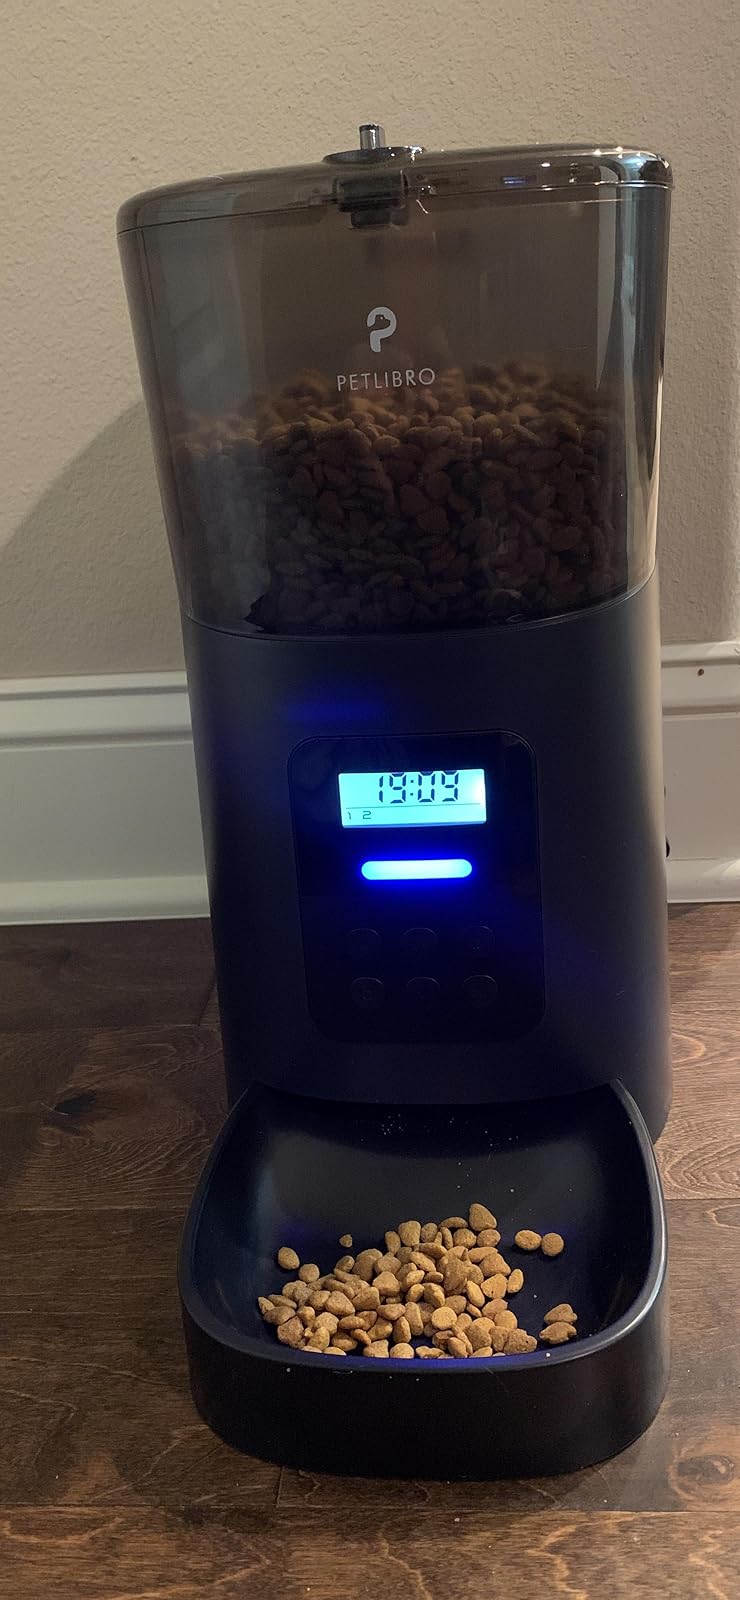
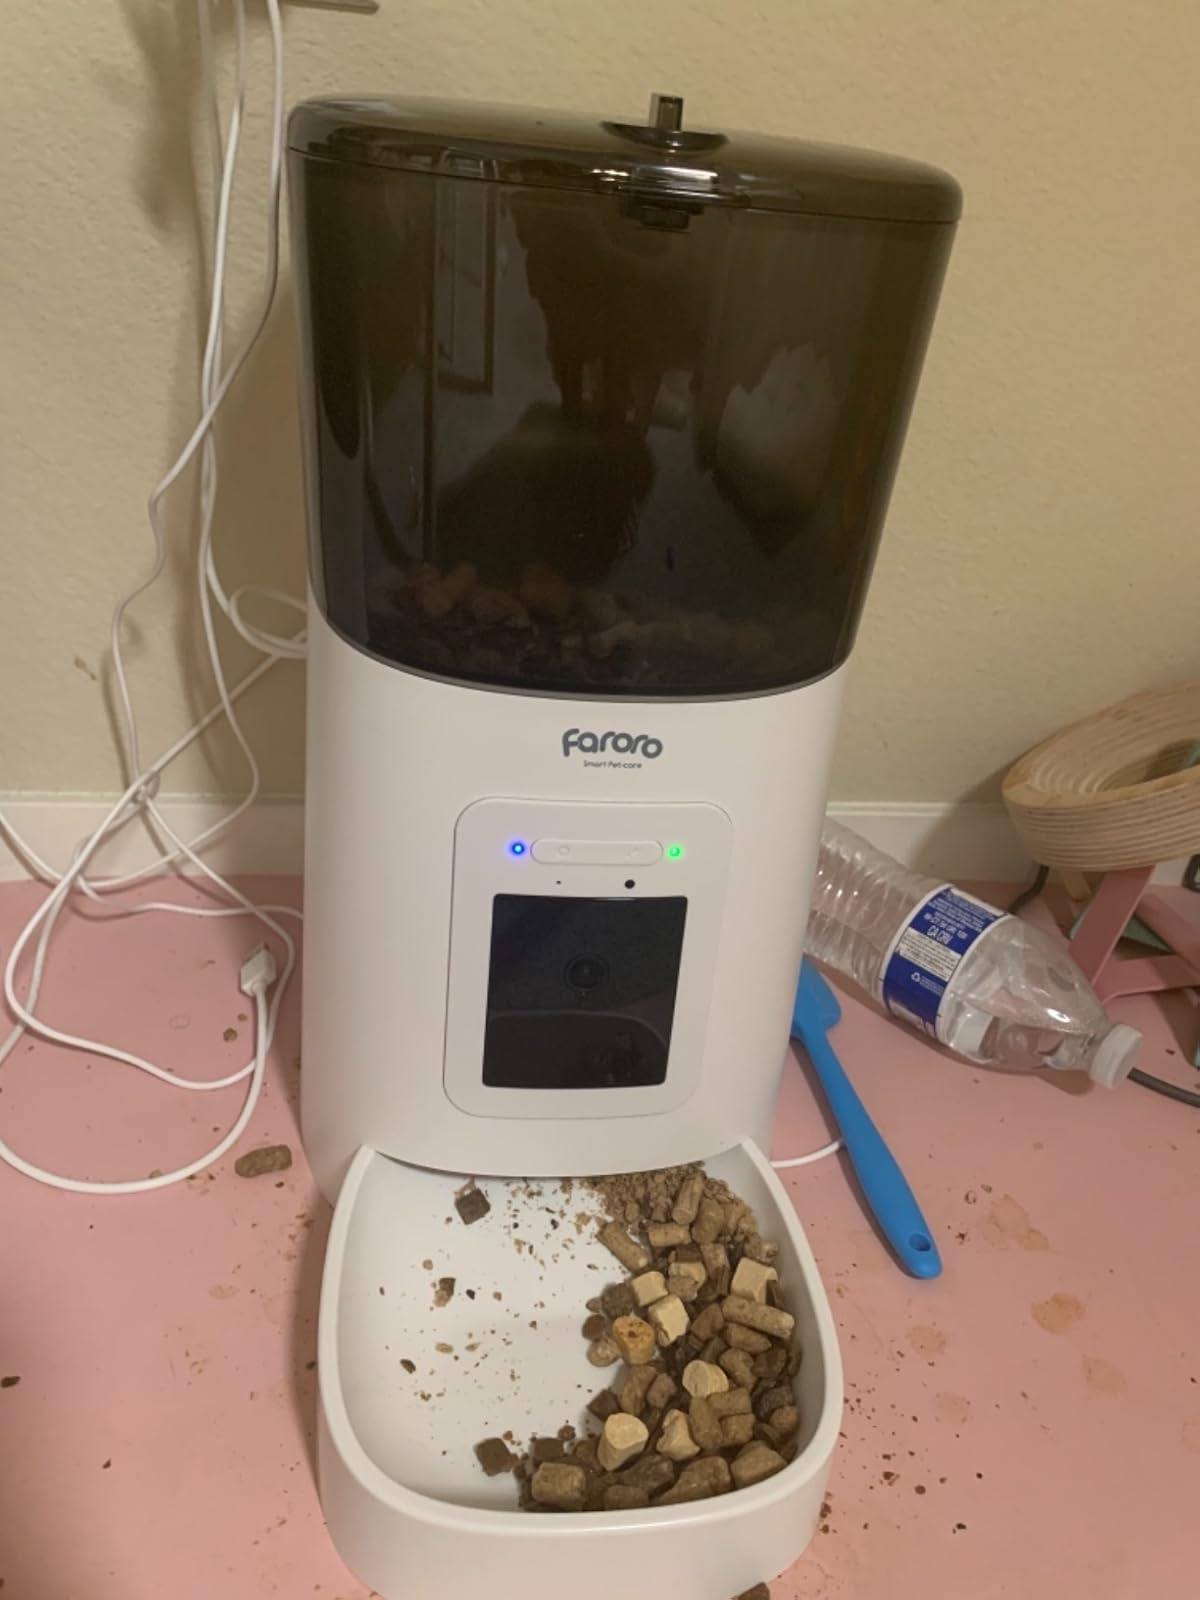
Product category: items_feeder
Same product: no